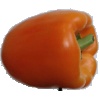
Label: orange_pepper